Technological history of the Roman military

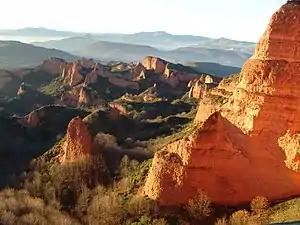
Panoramic view of Las Médulas

The period in which technological progress was fastest and greatest was during the 2nd century and 1st century BC, which was the period in which Roman political and economic power greatly increased. By the 2nd century, Roman technology appears to have peaked.